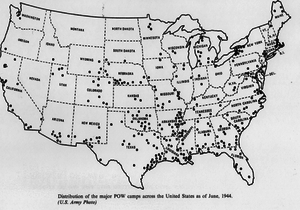
Carte des principaux camps de prisonniers de guerre aux États-Unis en juin 1944.
Les prisonniers de guerre allemands aux États-Unis étaient des soldats allemands capturés pendant la Seconde Guerre mondiale, et internés comme prisonniers de guerre dans divers camps américains. En tout, 425 000 prisonniers allemands ont vécu dans 700 camps à travers les États-Unis pendant la Seconde Guerre mondiale.